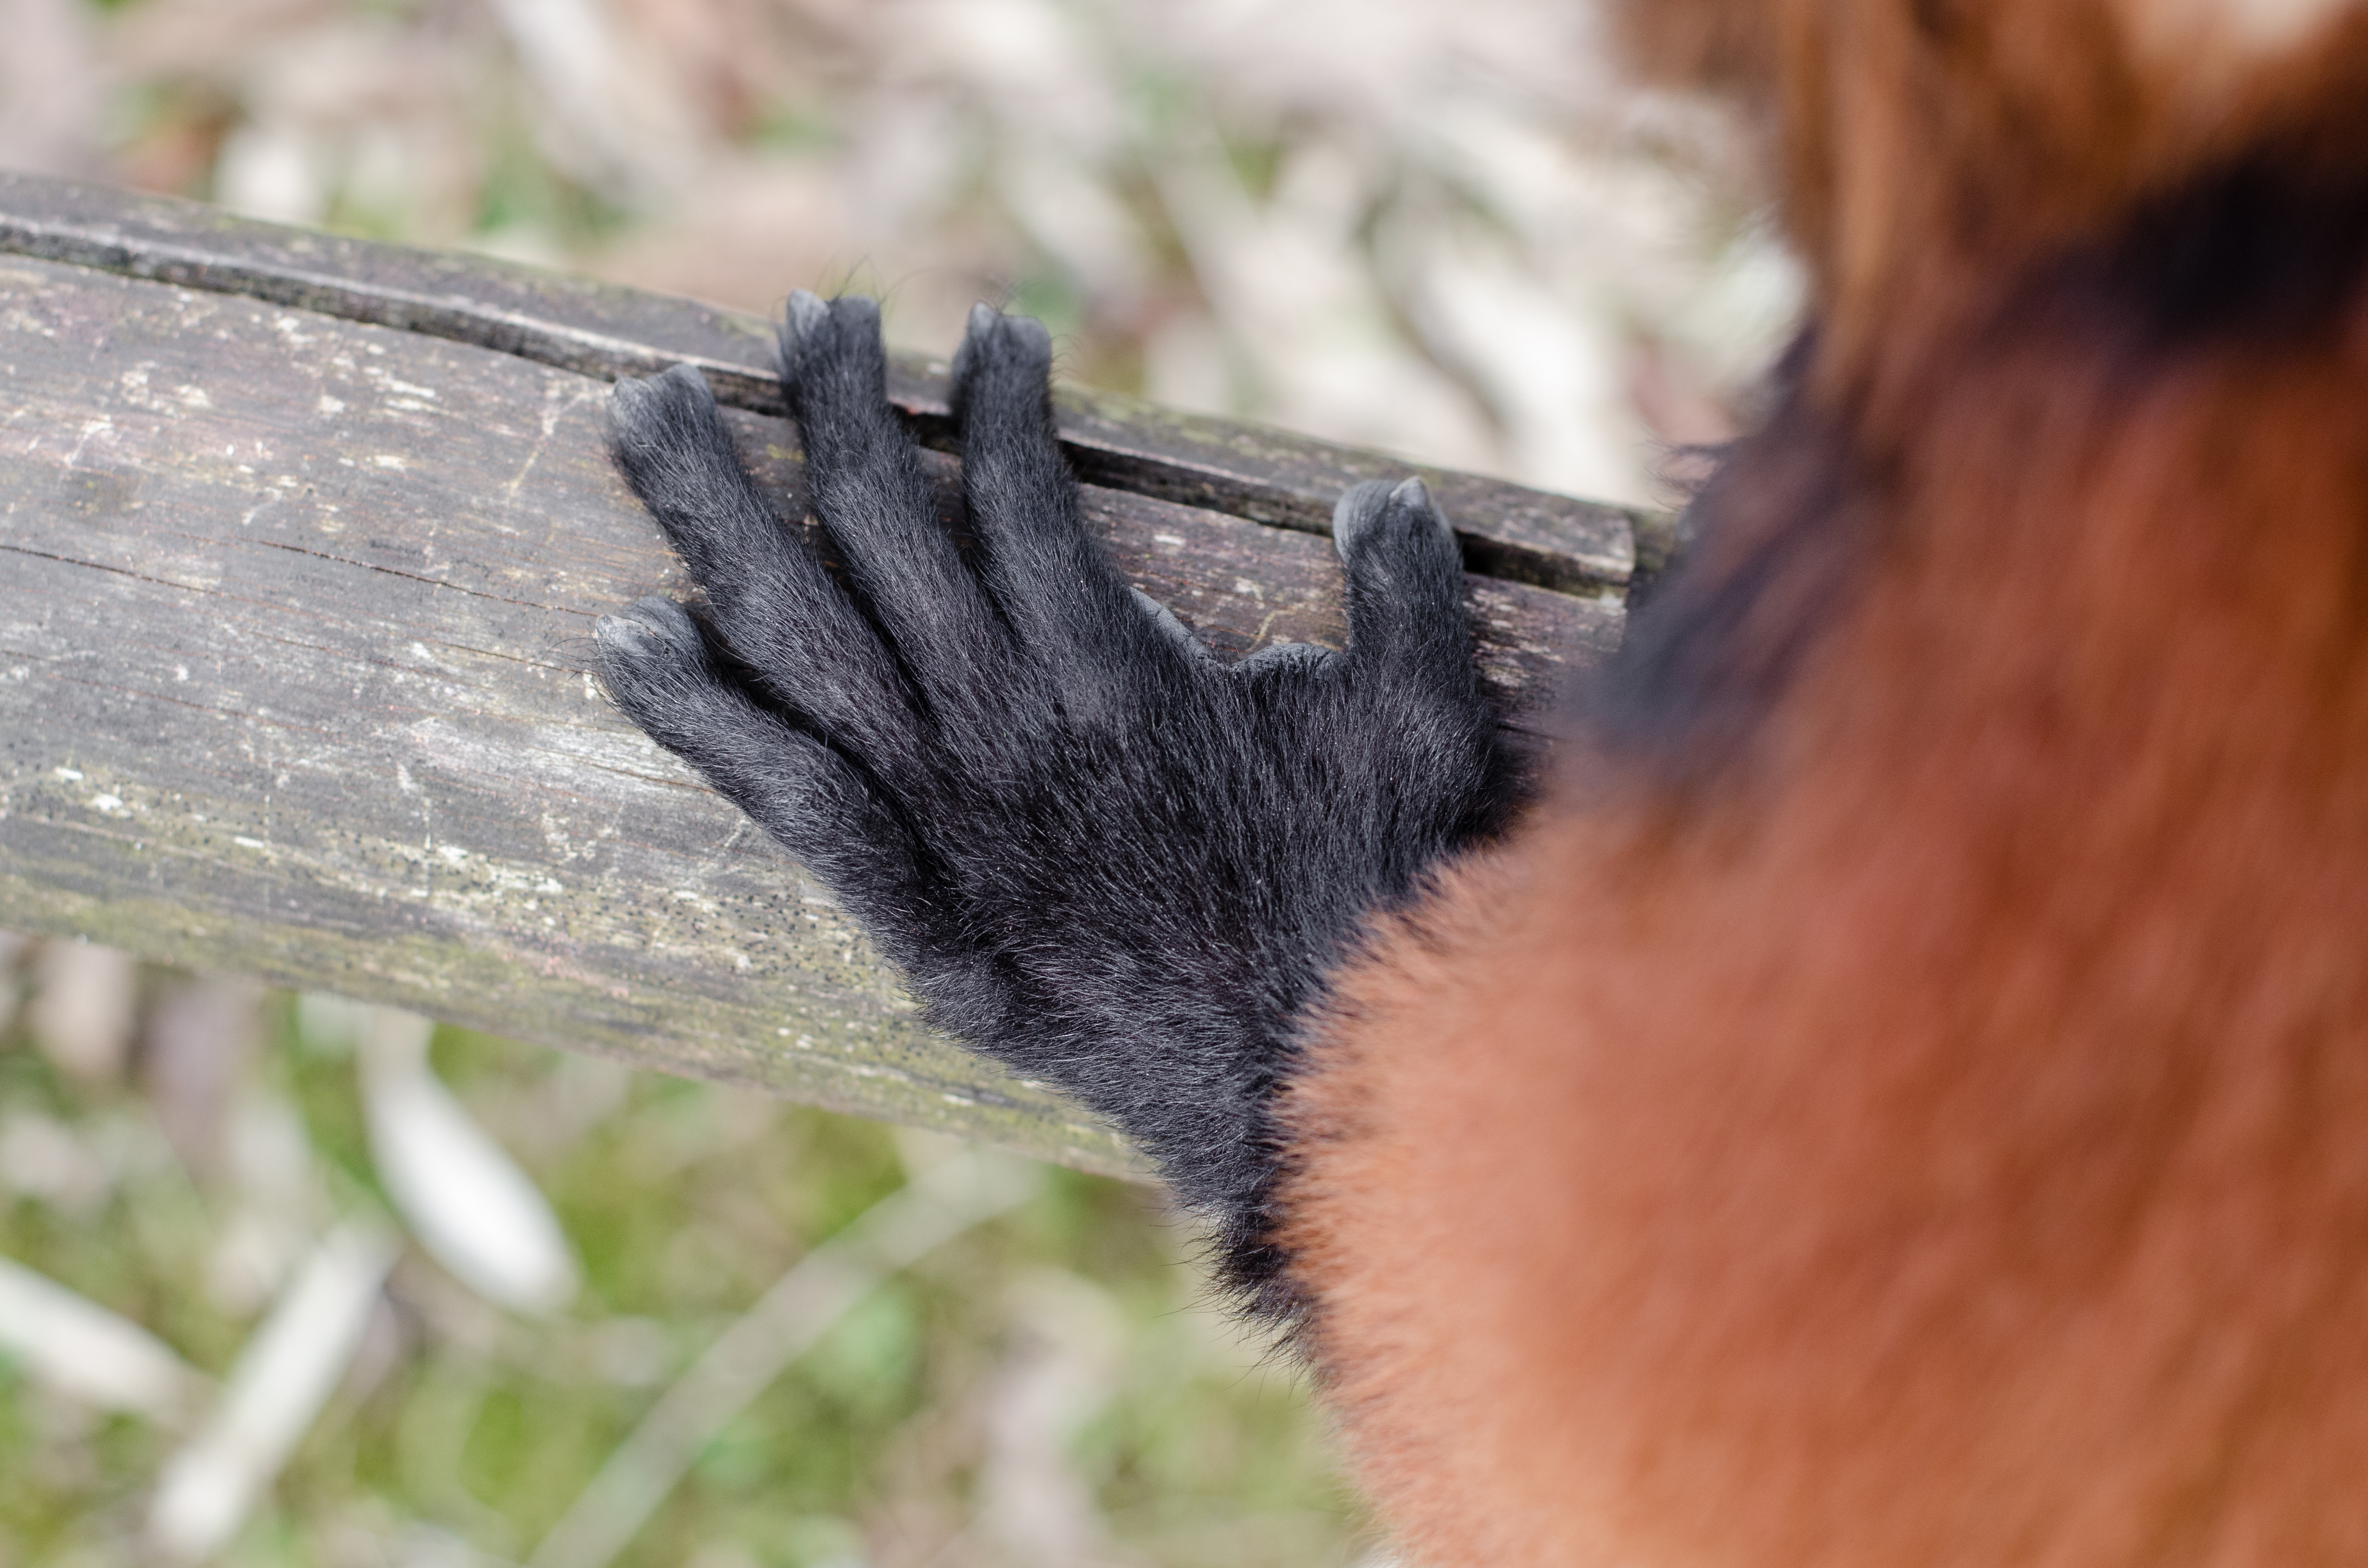
bokeh, feet, cute, wildlife, zoo, red, mammal, nikon, fauna, close up, eyes, hands, madagascar, vertebrate, zoom, germany, deutschland, augen, adorable, lemur, d7000, roter, niedlich, tierpark, hnde, fse, madagaskar, ruffed, vari, lemuren, gelsenkirchen, erlebniswelt